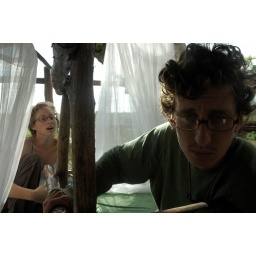
Morning in the tree house